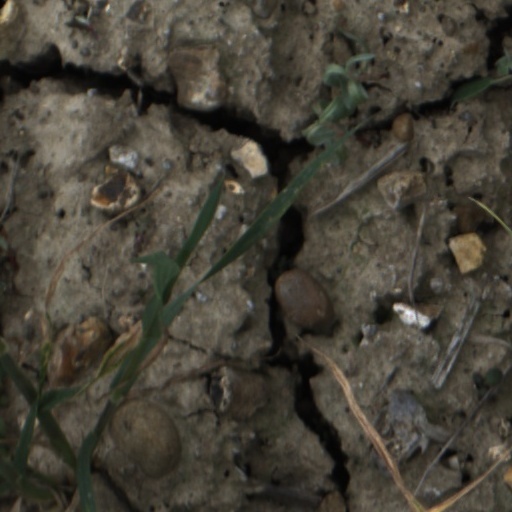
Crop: wheat